Illusory discontinuity

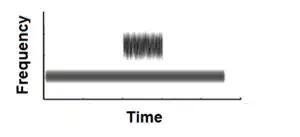
Example of illusory discontinuity stimulus: continuous tone with spectrally remote noise. The tone sounds discontinuous to some listeners.

Illusory discontinuity is an auditory illusion in which a continuous ongoing sound becomes inaudible during a brief, non-masking noise. The illusion is perceived only by some listeners, but not by others, reflecting individual variation in hearing abilities. It has been estimated that among young adults 24% are susceptible to illusory discontinuity. The most susceptible listeners describe their sensations in terms of the sound actually containing a physical gap.